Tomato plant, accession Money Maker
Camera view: horizontal (90 deg, fisheye); turntable rotation: 150 degrees
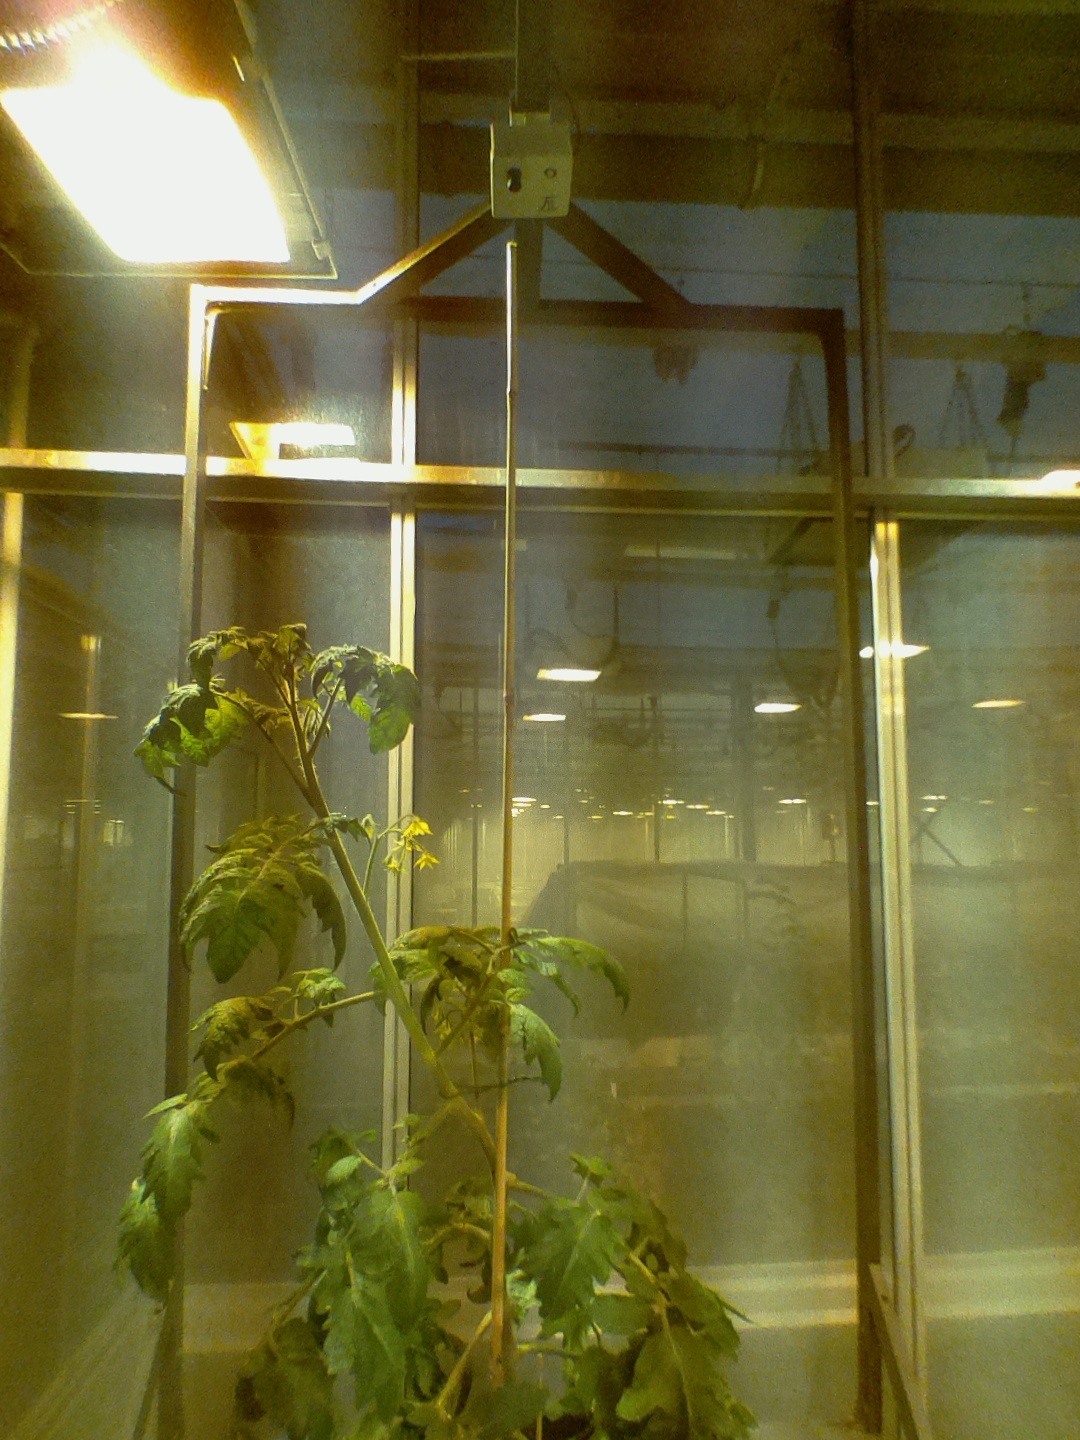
BBCH growth stage 68: Full flowering, 80%-90% of flowers open, more petals falling